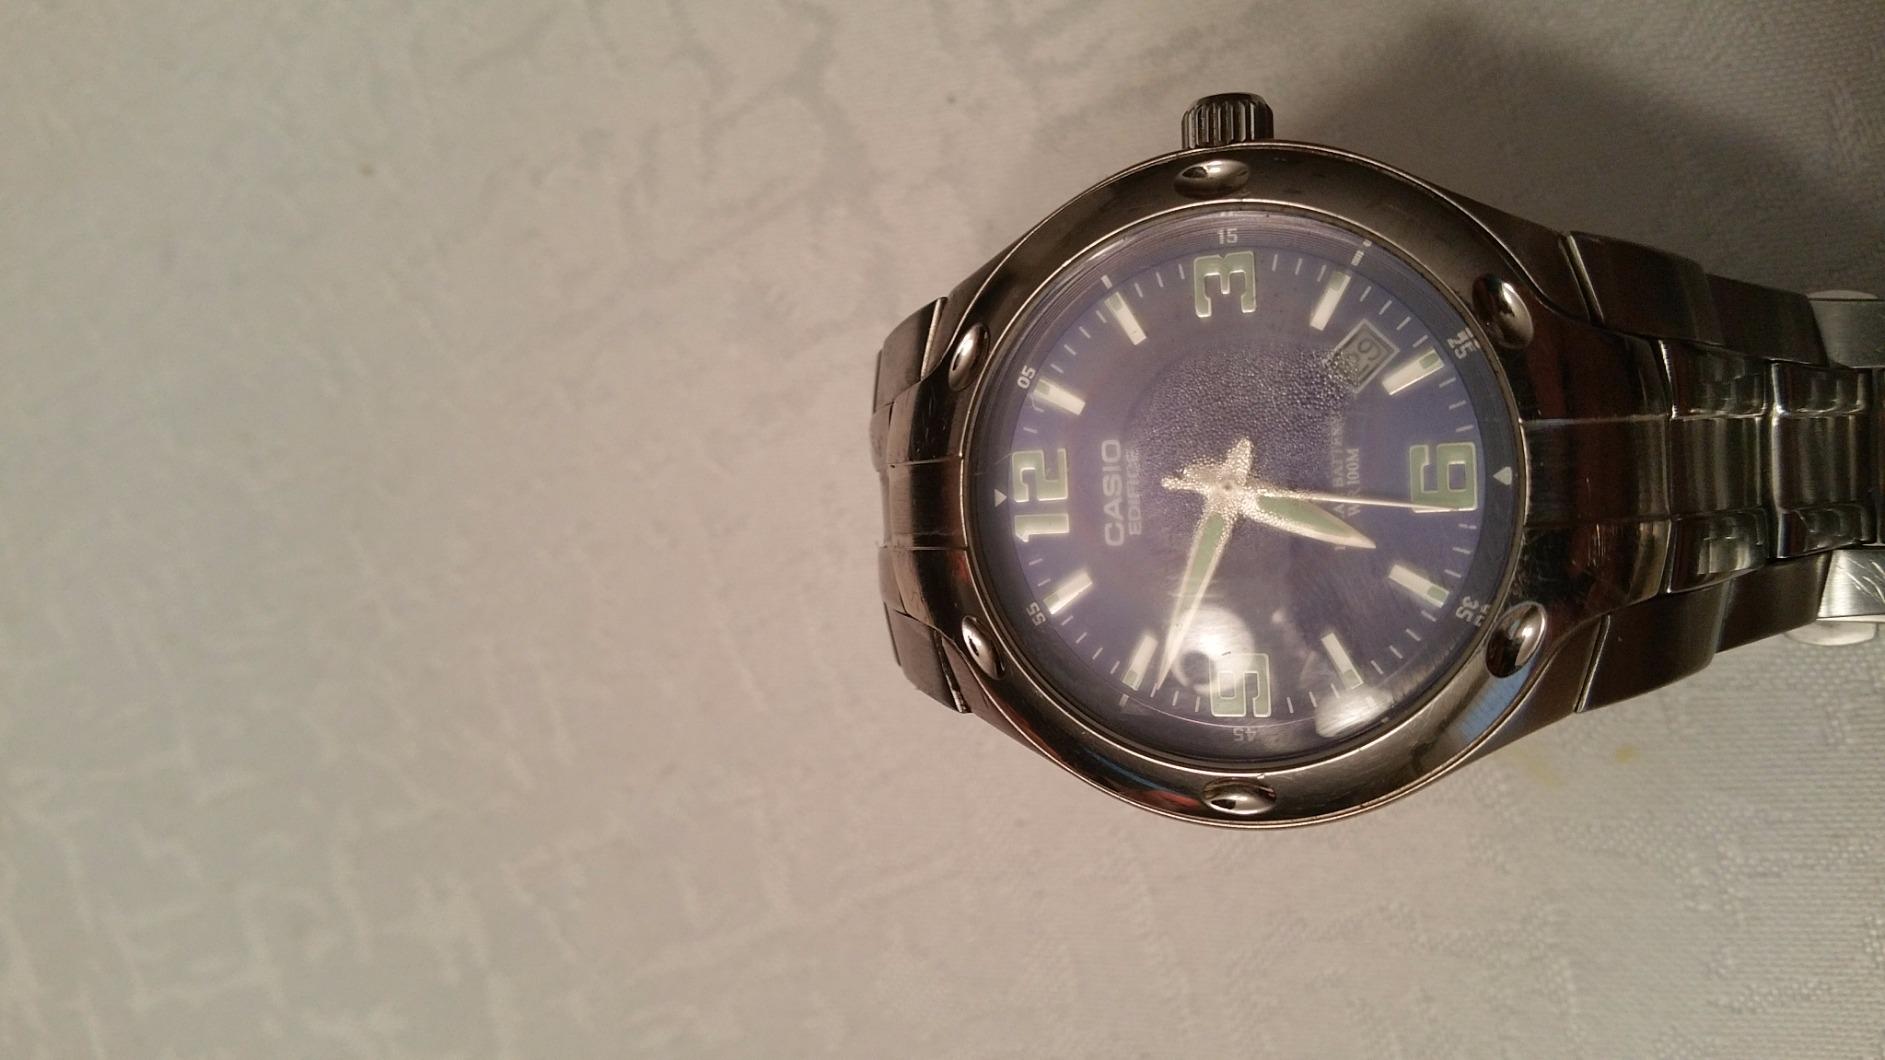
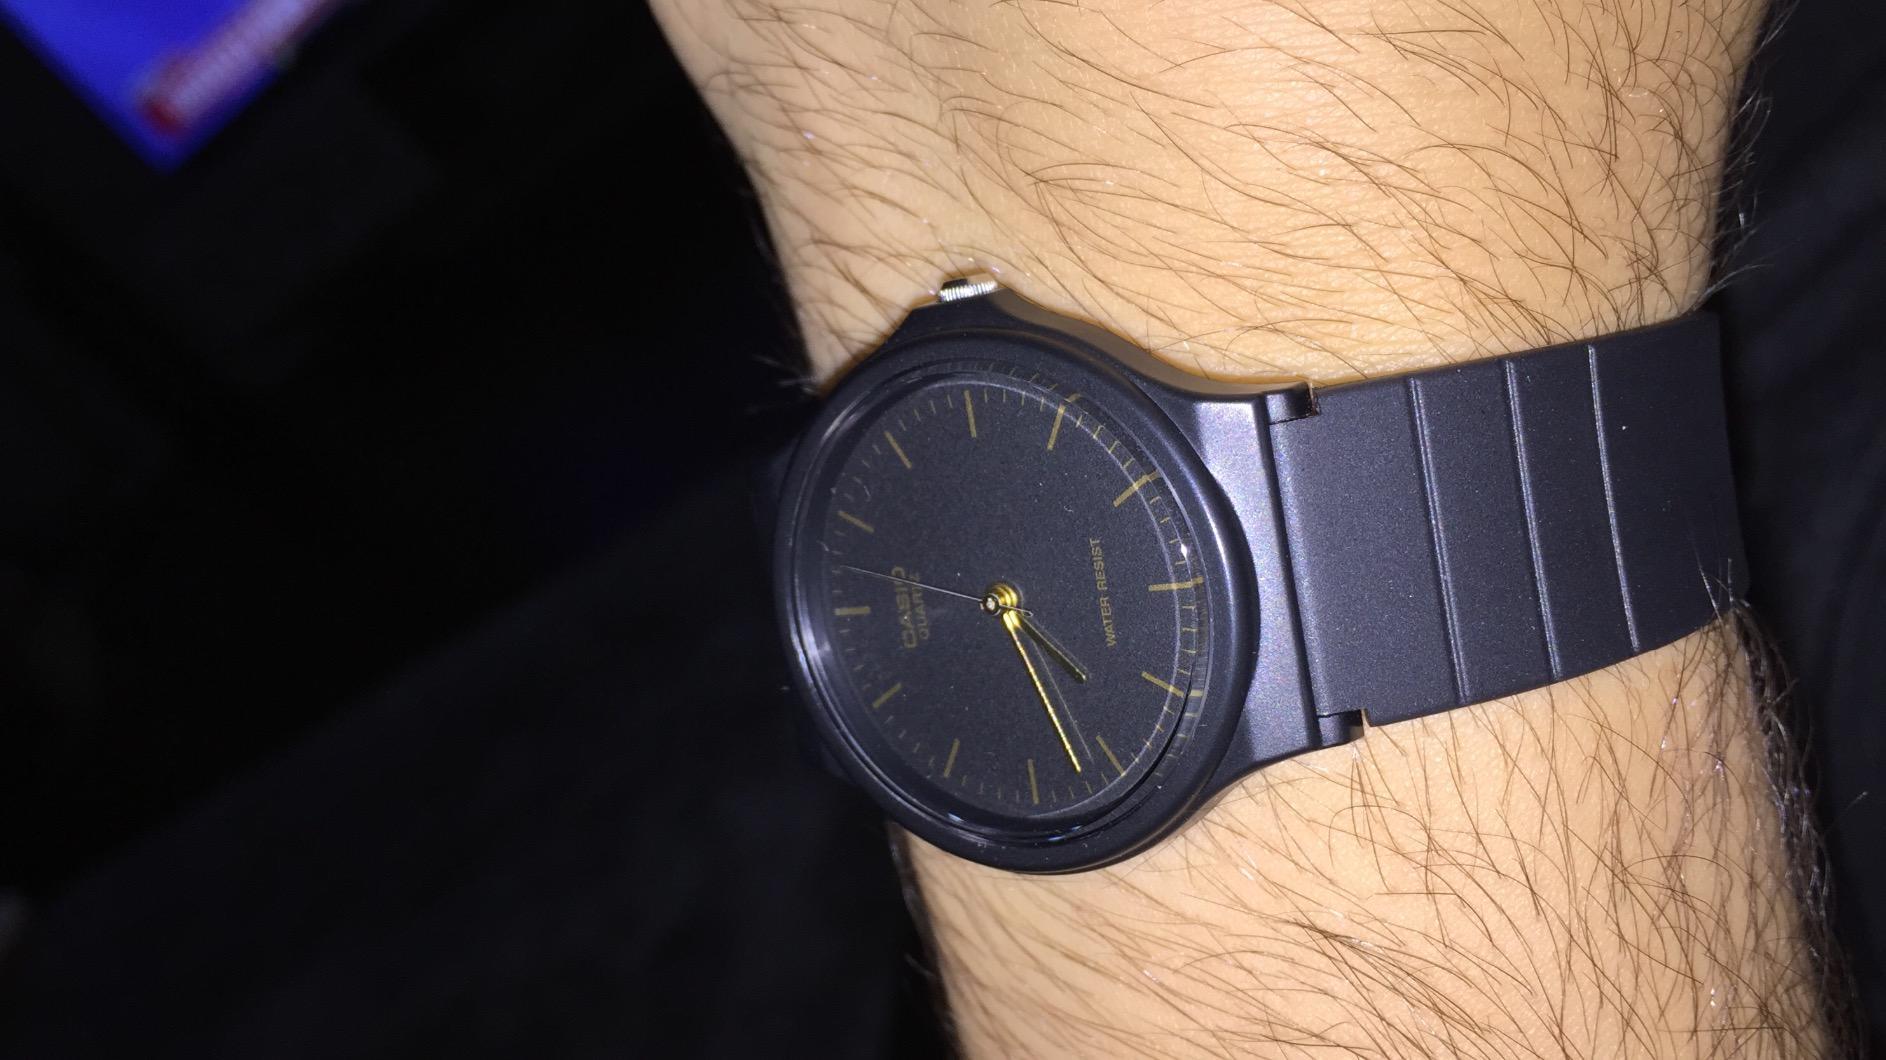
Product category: accessories_watch
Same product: no